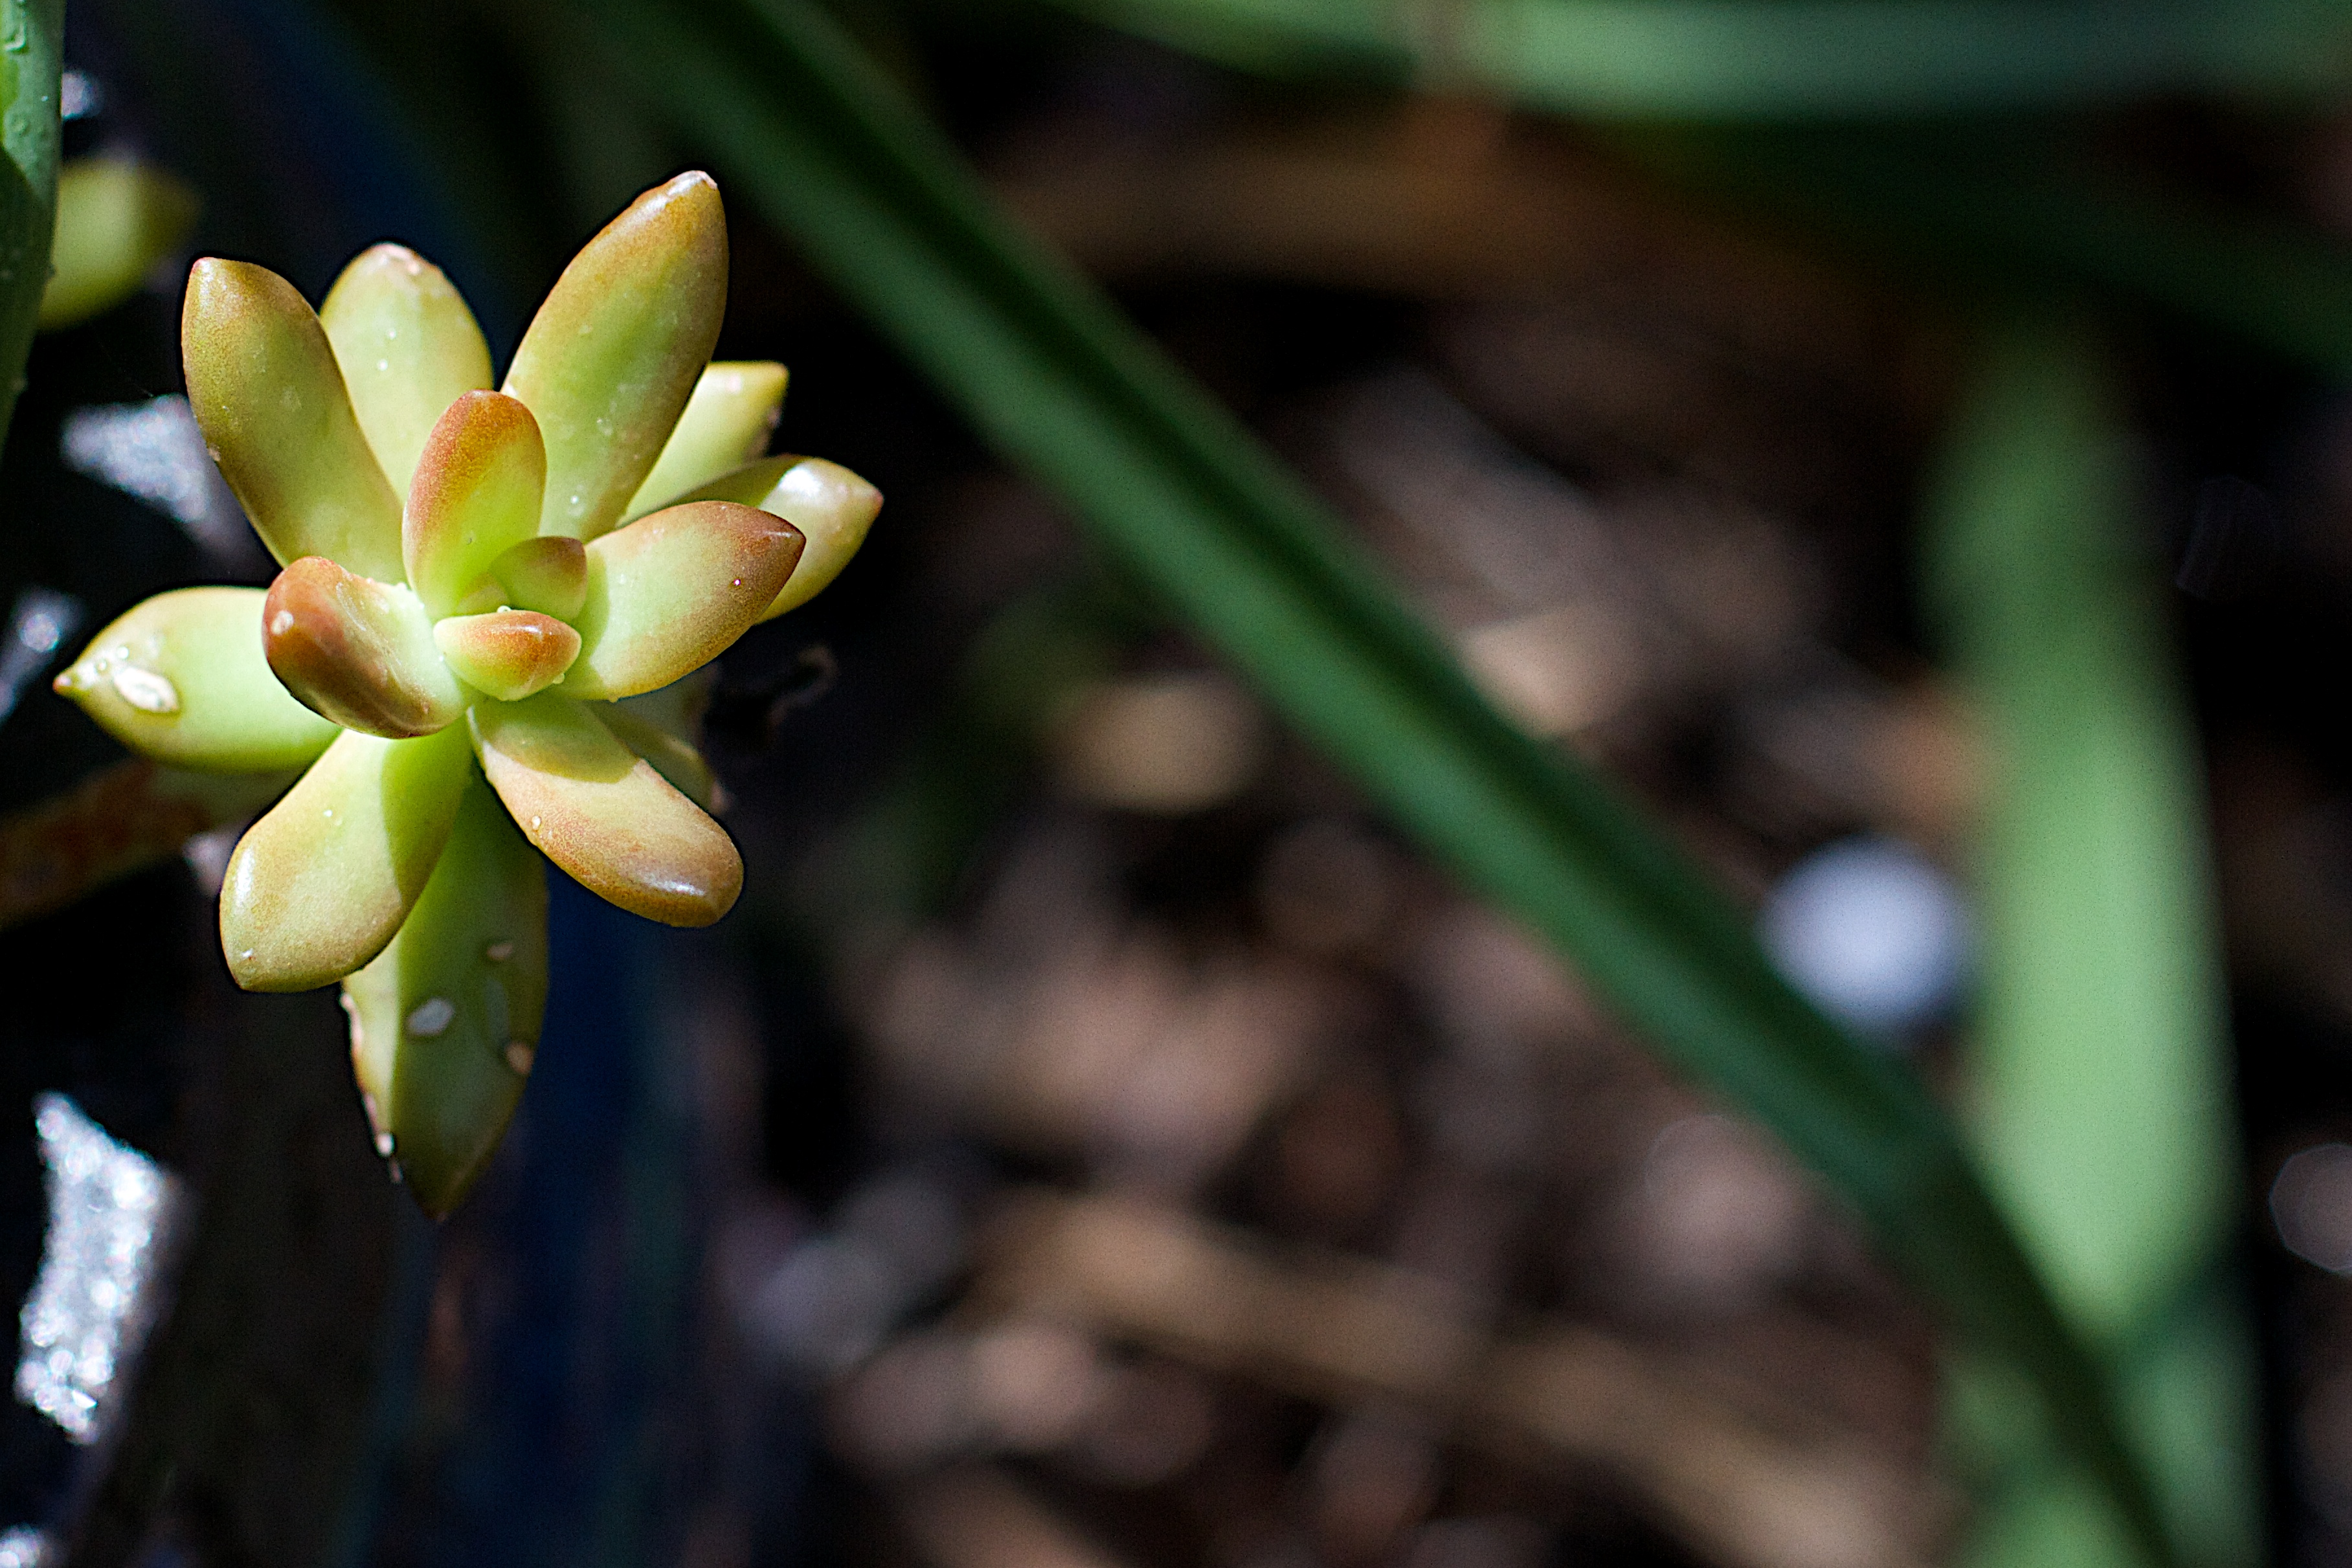
nature, grass, blossom, plant, leaf, flower, green, botany, yellow, flora, wildflower, close up, bud, macro photography, flowering plant, plant stem, land plant